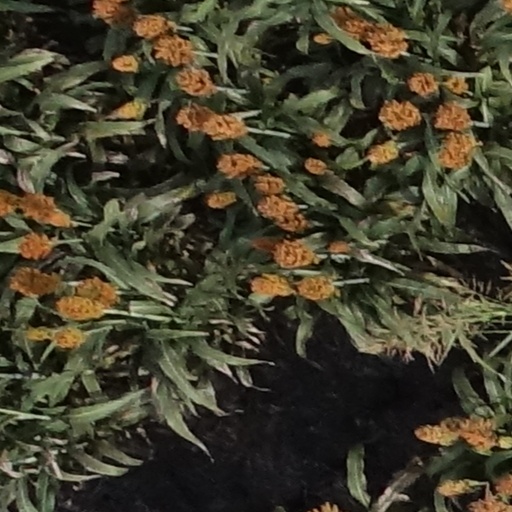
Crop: sorghum